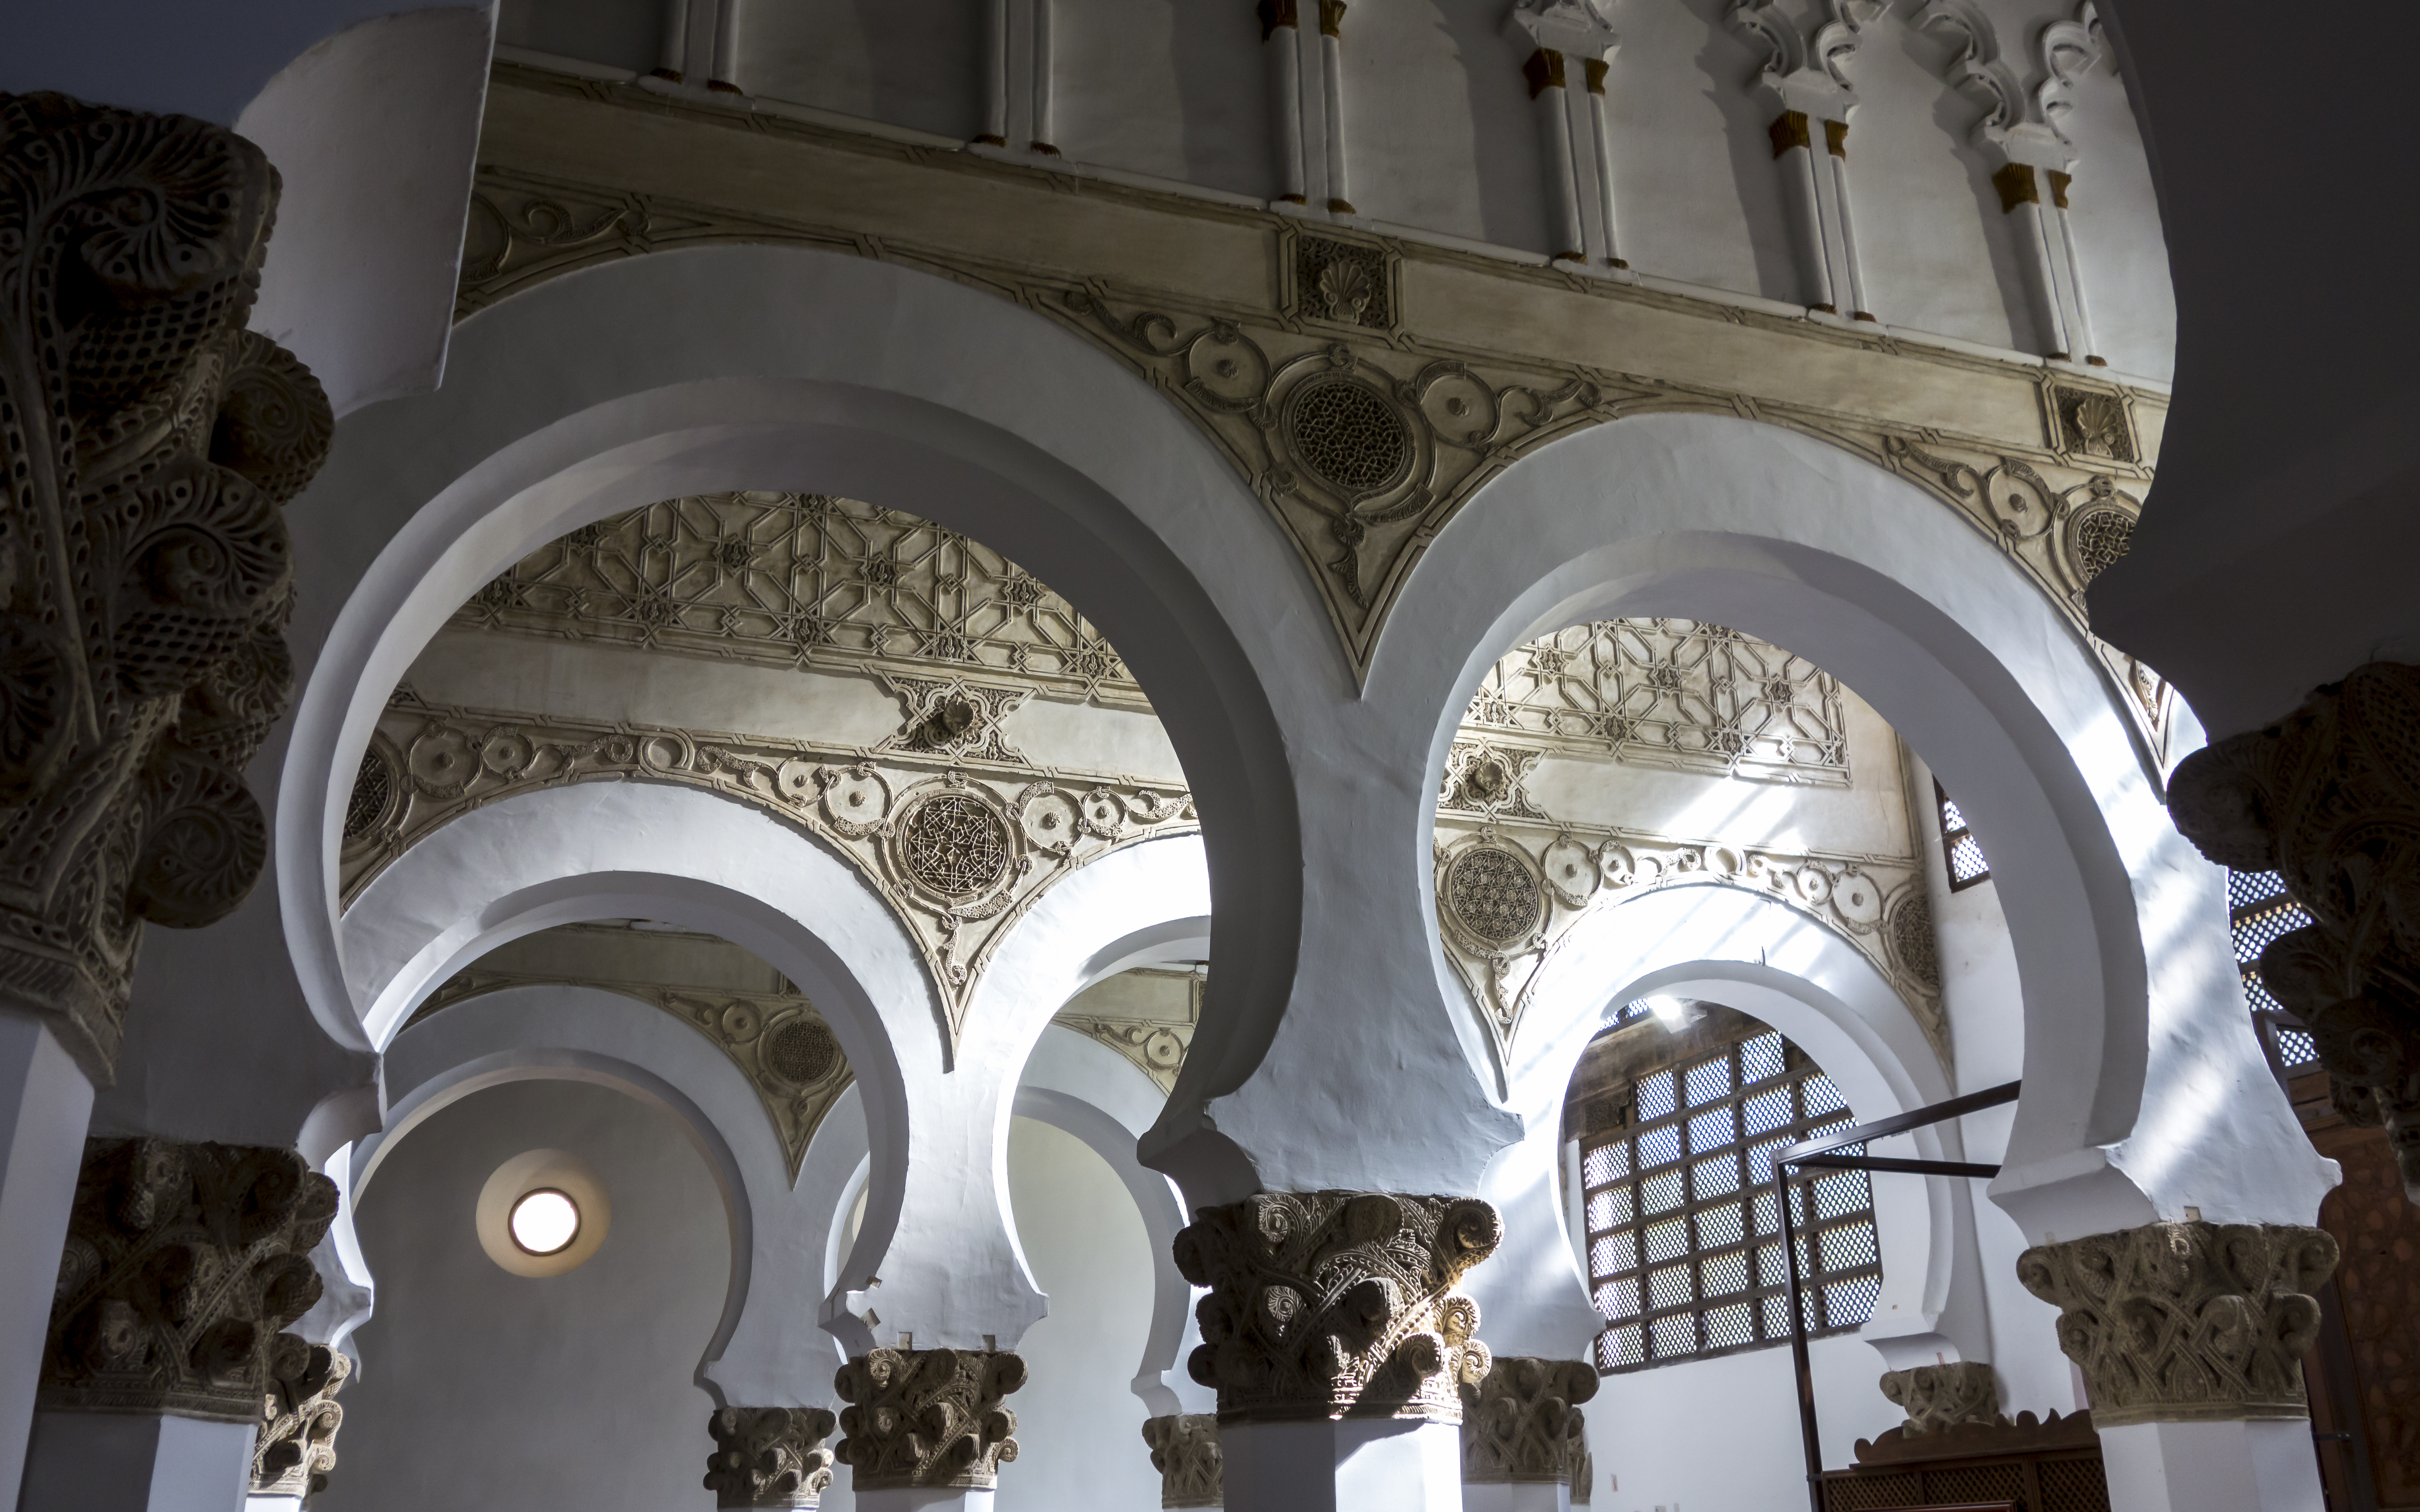
architecture, building, arch, church, cathedral, place of worship, sculpture, espagne, monastery, synagogue, tourist attraction, tolede, castillelamanche, ancient history